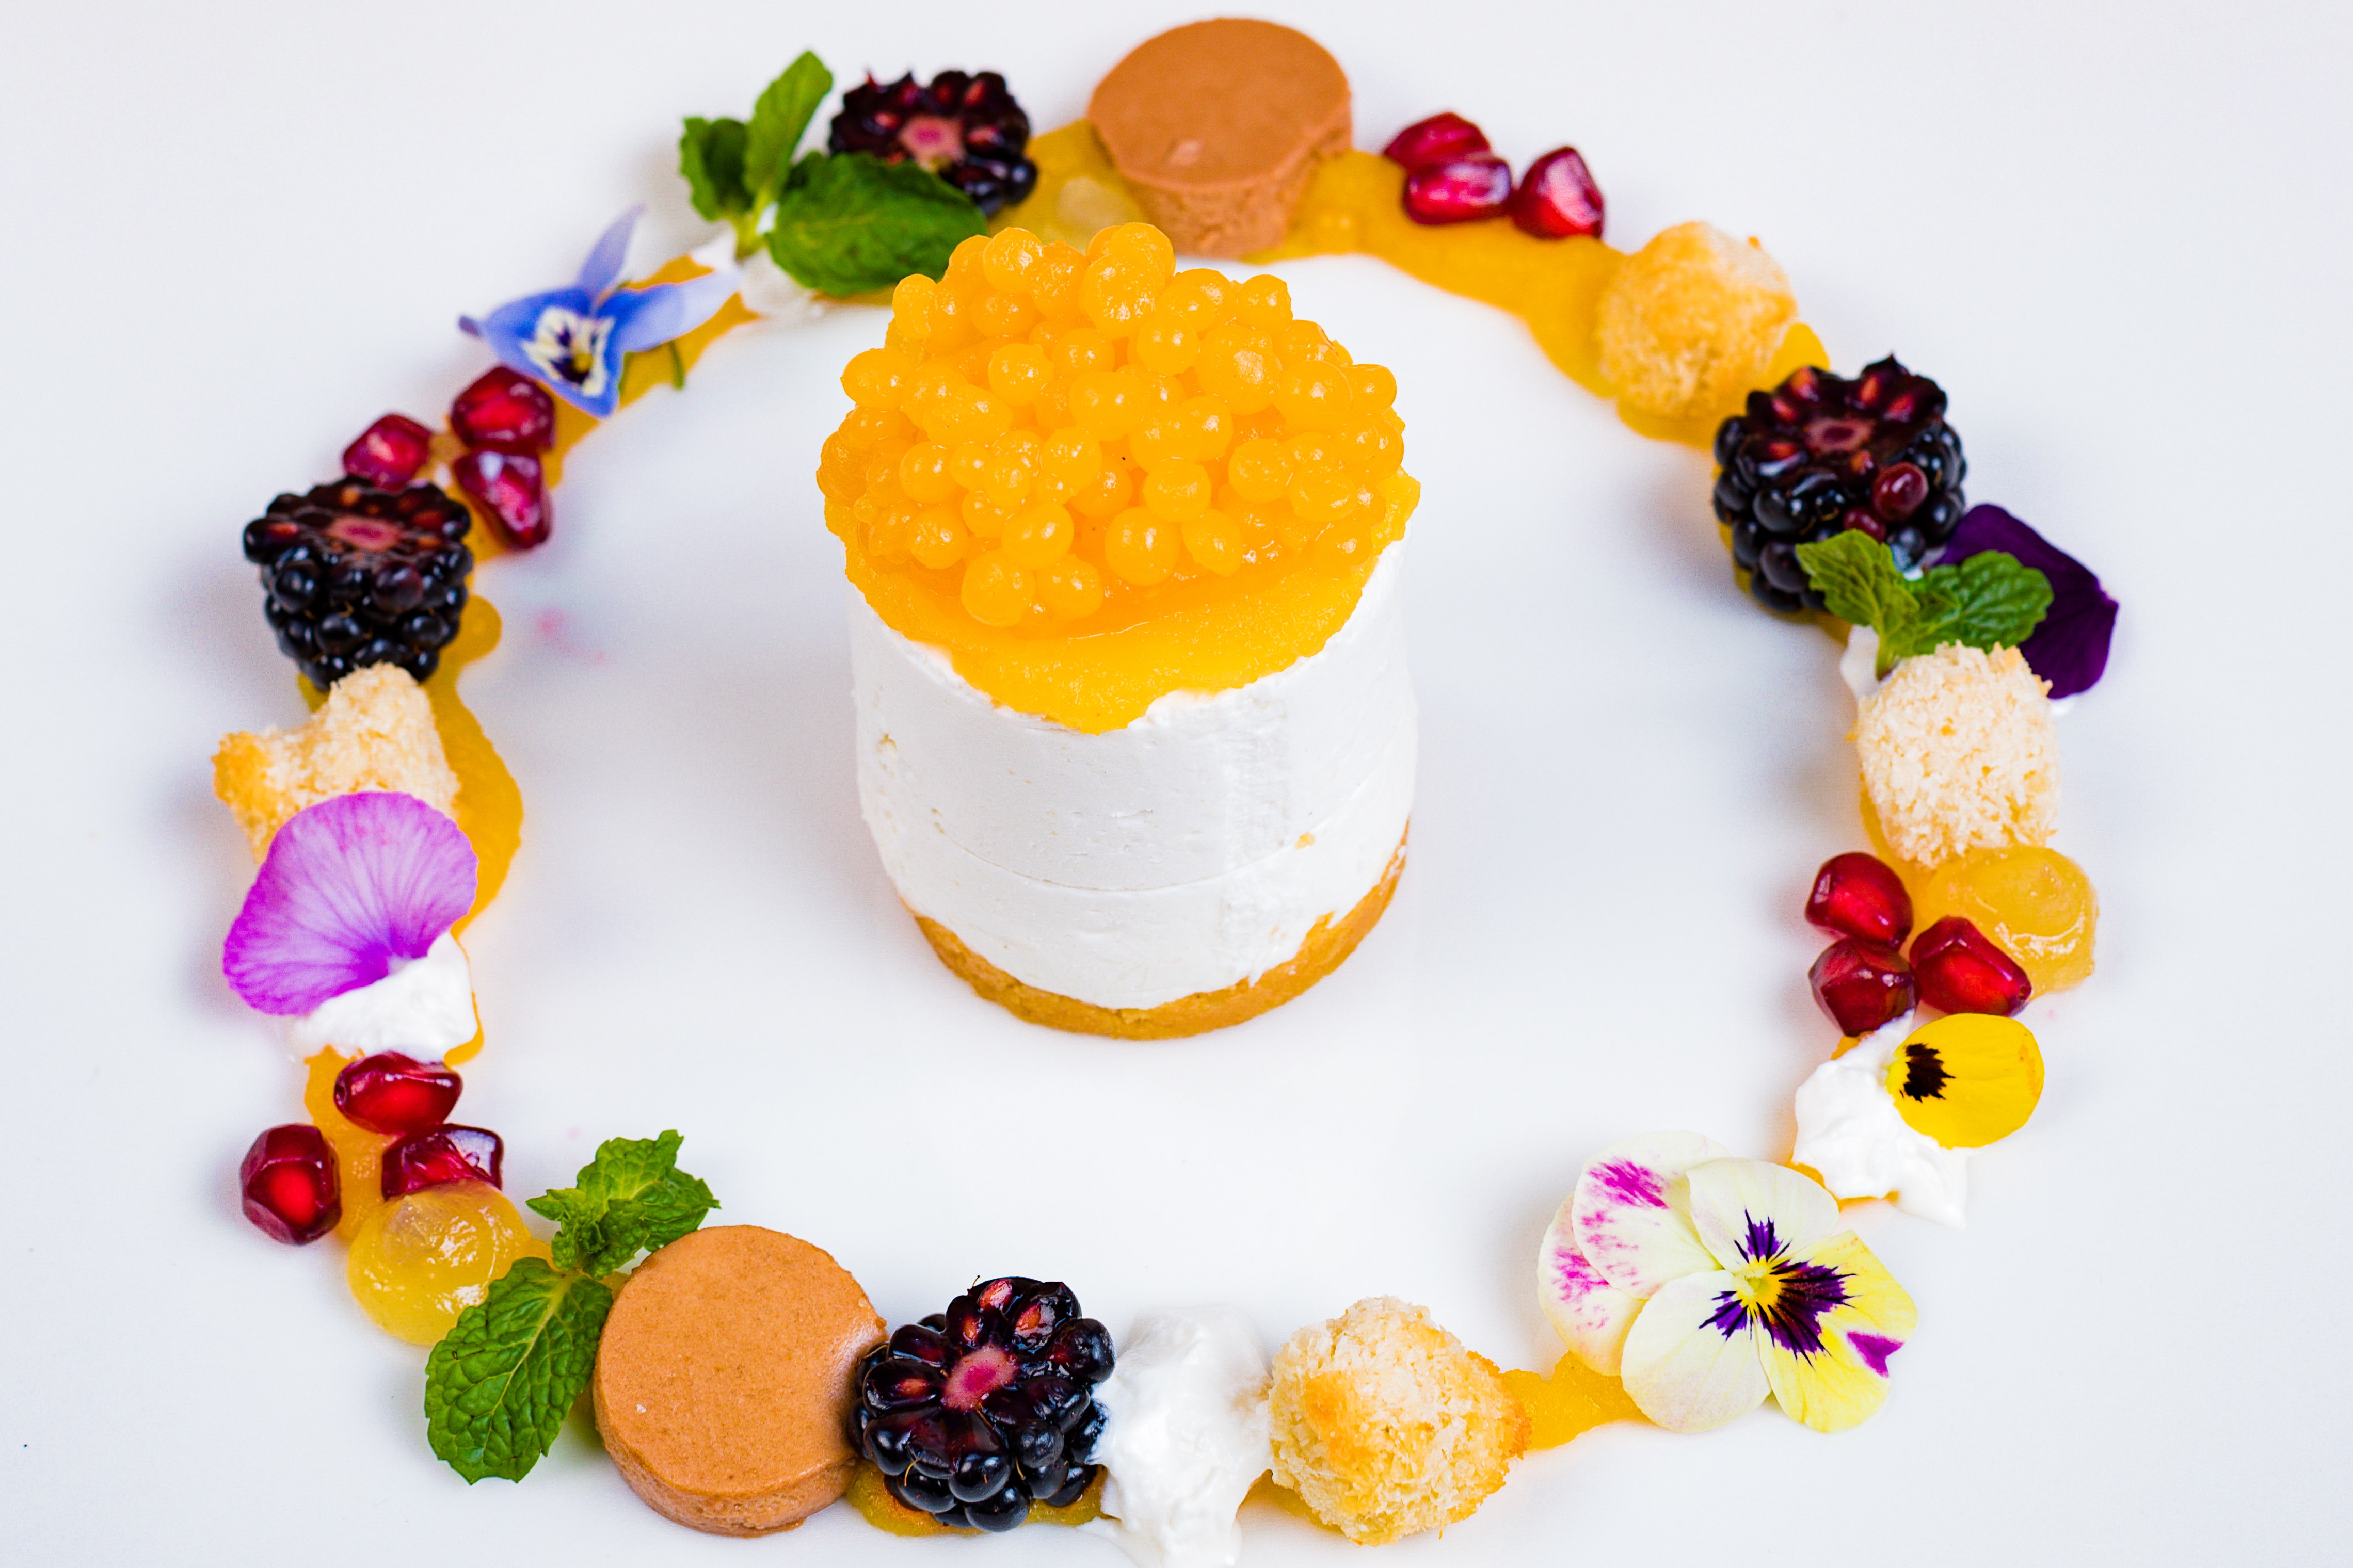
food, tableware, cake decorating, recipe, yellow, Cake decorating supply, ingredient, cuisine, baked goods, fruit, icing, art, font, cream, sweetness, dishware, natural foods, buttercream, garnish, fashion accessory, sugar cake, baking, confectionery, sugar paste, kuchen, comfort food, jewellery, dish, Baking cup, frozen dessert, superfood, cake stand, finger food, craft, magenta, produce, fondant, culinary art, earrings